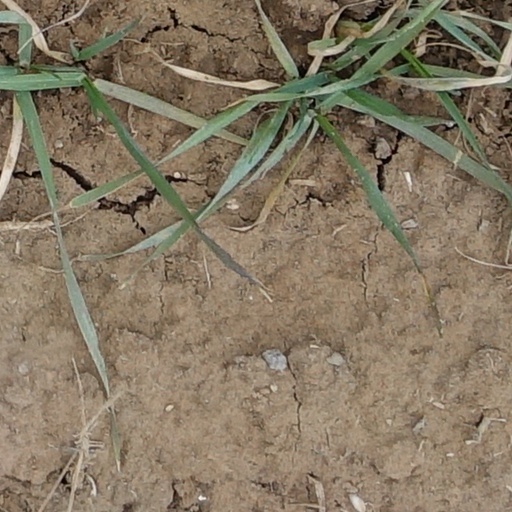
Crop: wheat